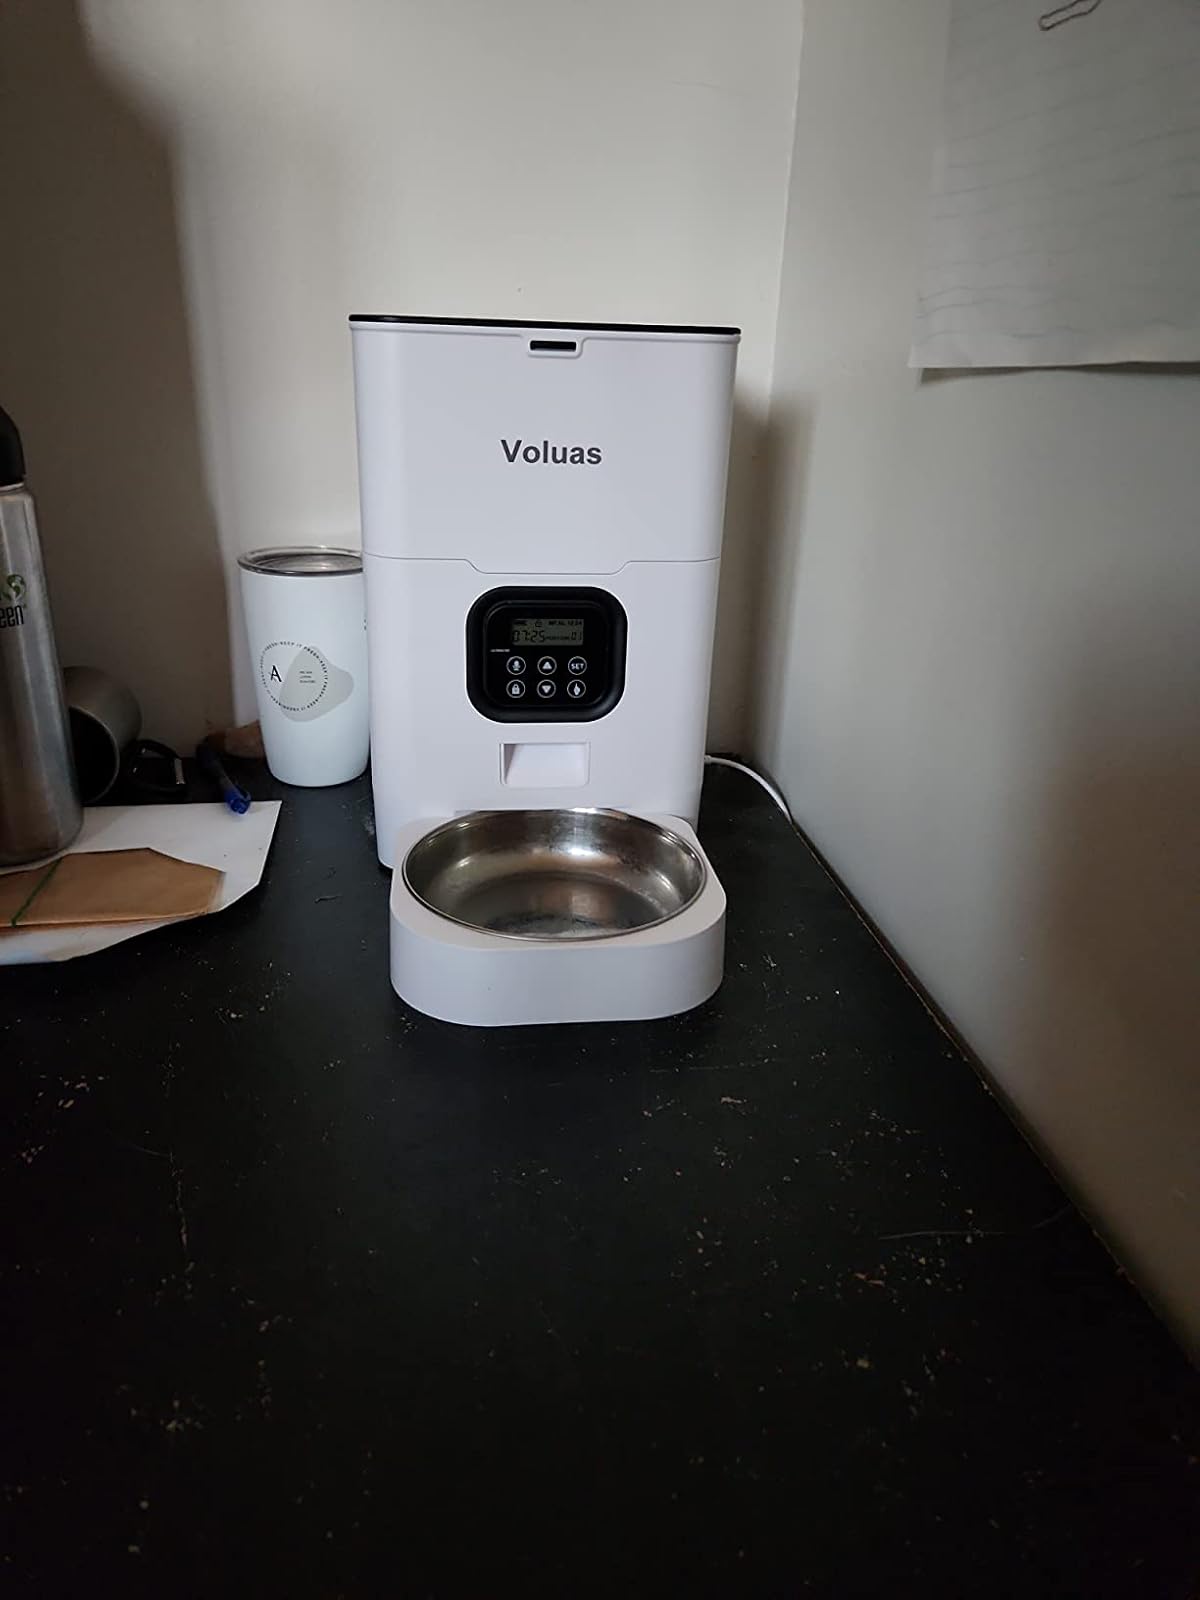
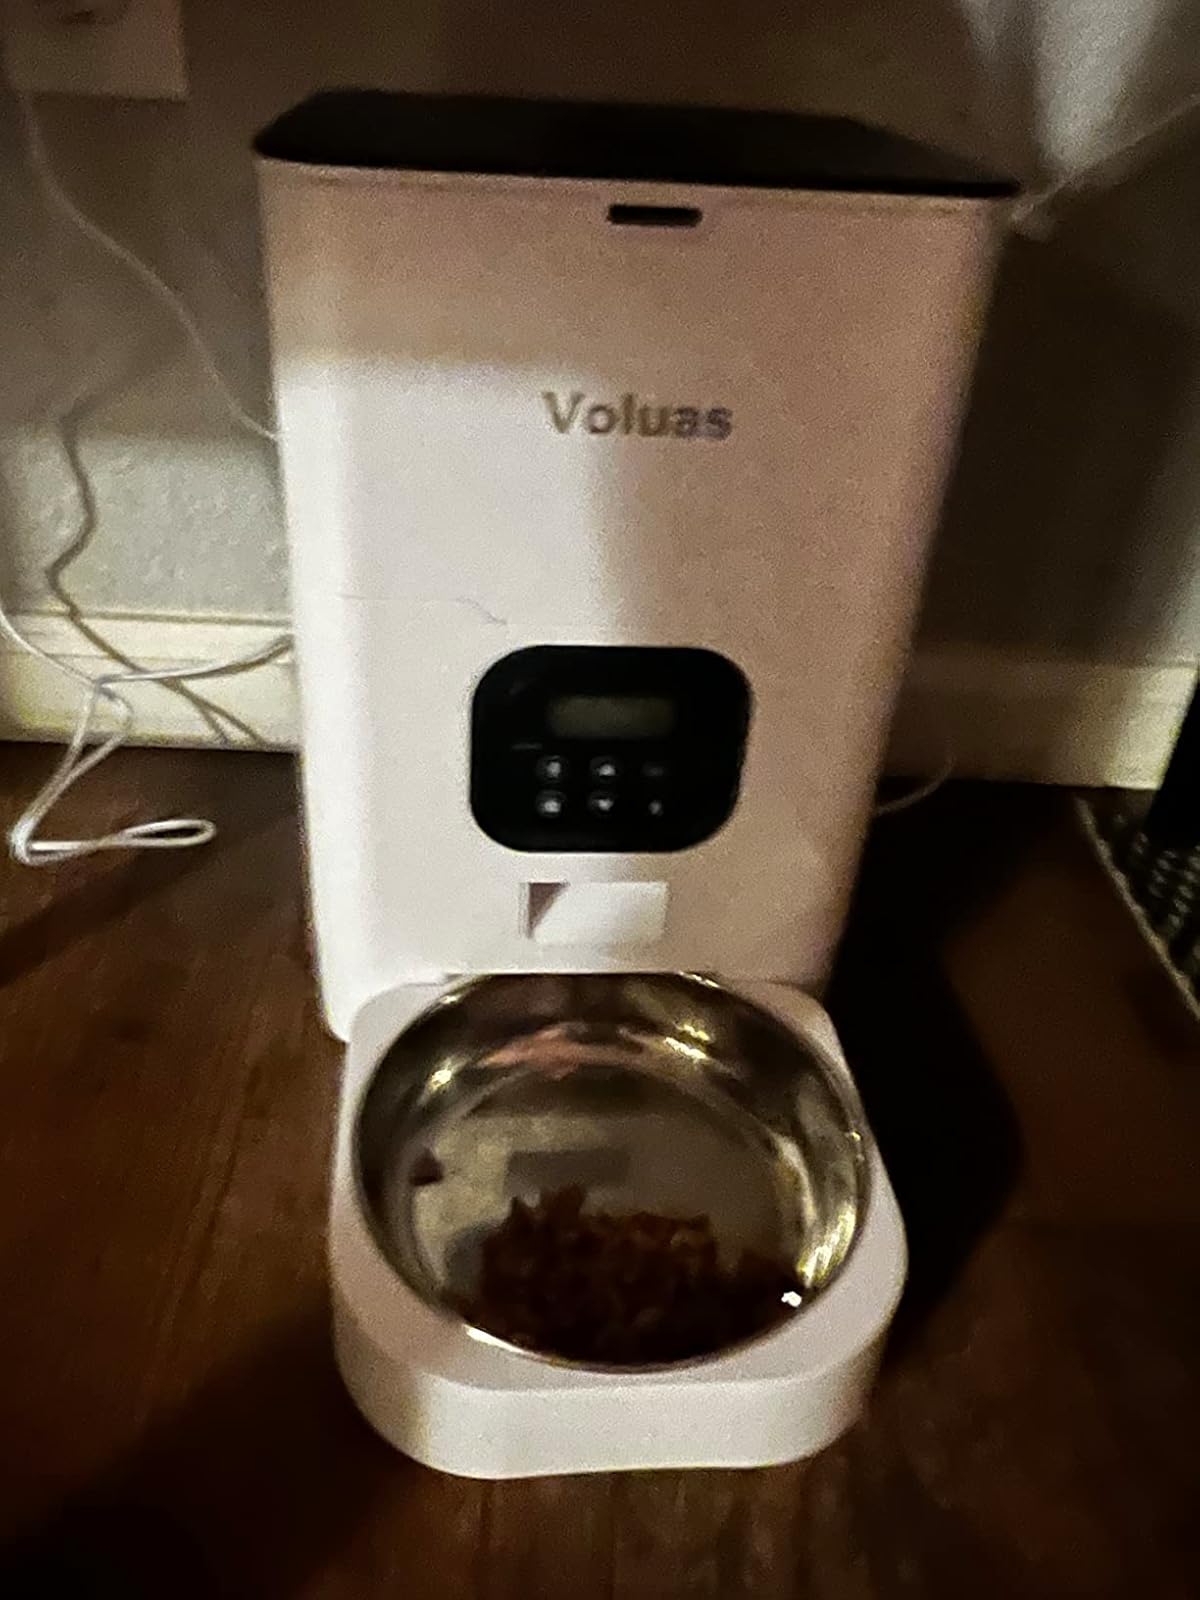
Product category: items_feeder
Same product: yes